Ignacy Tokarczuk

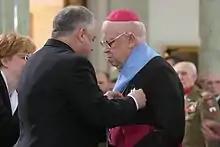

Ignacy Tokarczuk (1 February 1918 – 29 December 2012) was a Polish prelate of the Roman Catholic Church.